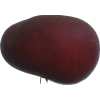
Label: nectarine_flat